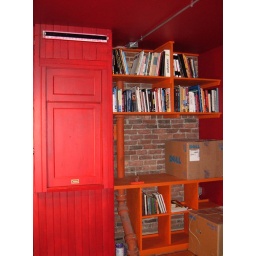
Just love this red door in the little red room.Taken at the distillery in Boston.